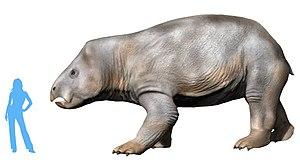
Lisowicia est un genre éteint de très grands thérapsides dicynodontes, avant vécu au Trias supérieur, il y a environ 210 et 205 millions d'années dans ce qui est aujourd'hui la Pologne, et dont une seule espèce est connue : Lisowicia bojani.